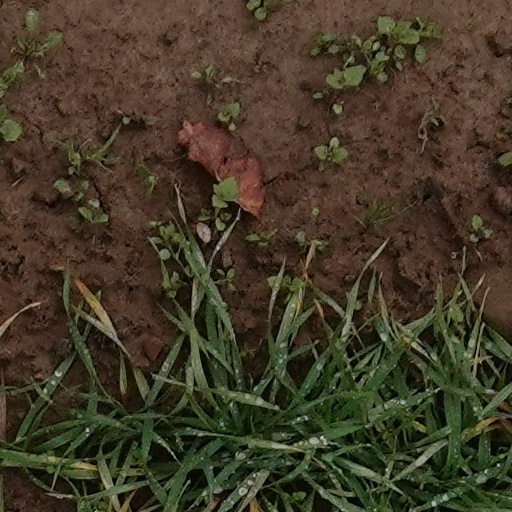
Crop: wheat